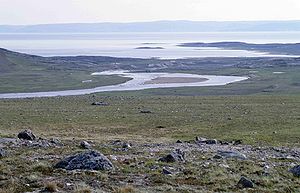
Ukkusiksalik National Park / Geografi og klima
Udsigt over Sila River og Wager Bay
Ukkusiksalik National Park er en nationalpark i Nunavut i Canada, ved den lille by Repulse Bay. Parken blev oprettet den 23. august 2003 som den fjerde i Nunavut. Det beskyttede område omfatter et areal på 20.500 kvadratkilometer. Ukkusiksalik National Park er dermed den mindste af de fire nationalparker i Nunavut, men den sjettestørste af alle Canadas nationalparker.